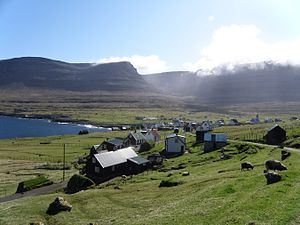
Svínoy / Historie
Svínoy
Svínoy (Svinø) er en af de nord-østligste øer på Færøerne, den er en af Nordøerne. Der er kun en bygd på Svínoy, den har samme navn som øen. Der bor mindre end 50 mennesker på øen.
Svínoy er en færøsk ø i Norderøernes region. Svínoy bygd er den eneste bygd på øen. Navnet kommer fra en myte om nogle grise som svømmede fra en anden ø til Svínoy. Der har dog aldrig været nogen form for svineavl på øen.